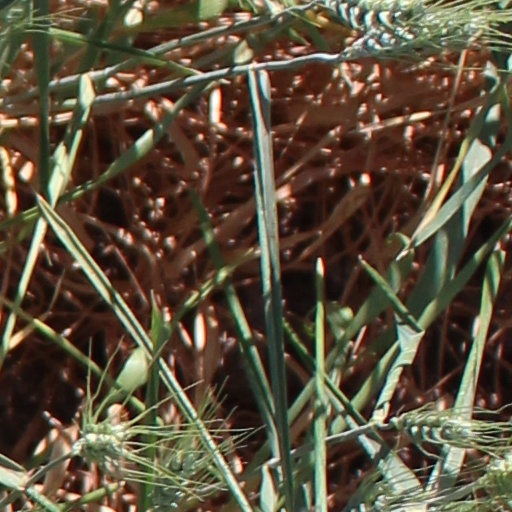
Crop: wheat